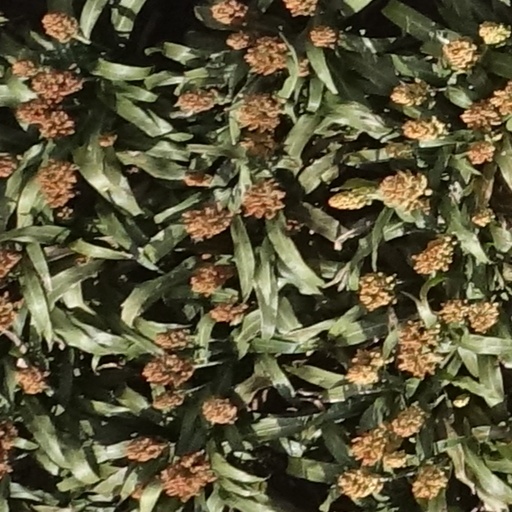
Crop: sorghum